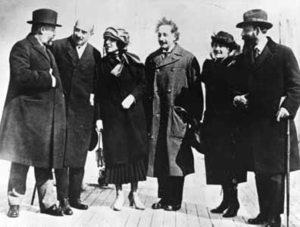
Vera Weizmann, née le 27 novembre 1881 à Rostov, dans l'Empire russe, et morte le 24 septembre 1966 à Londres, est une médecin et une militante sioniste.